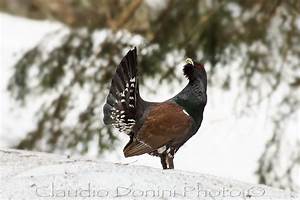
Label: gallina